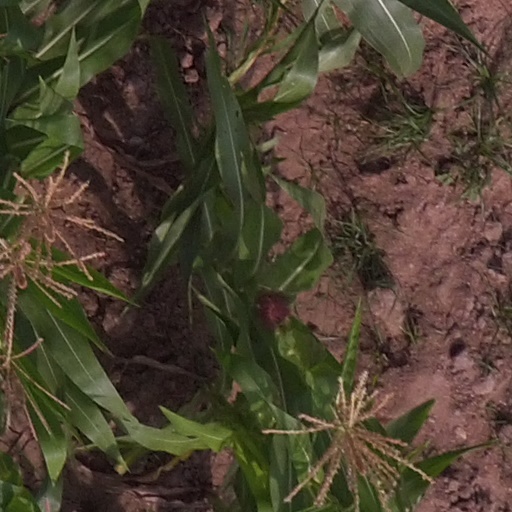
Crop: maize; corn